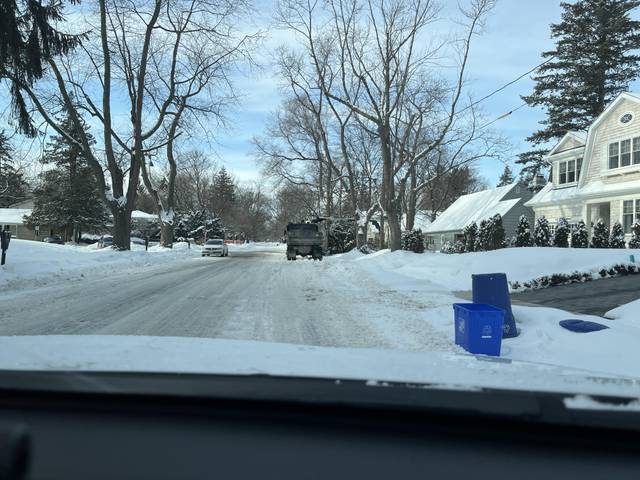
Region: Canada
Coordinates: 43.45, -79.665